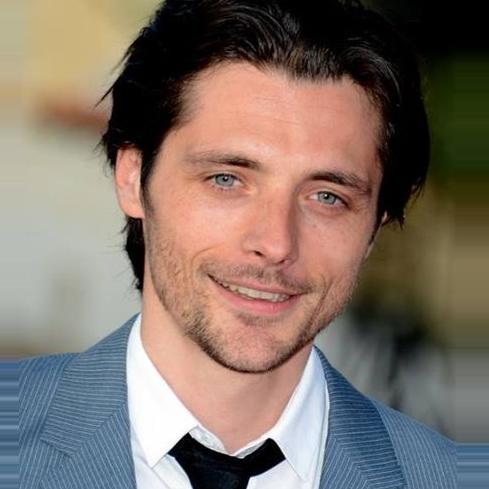
Age: 31